Pryor Mountain mustang

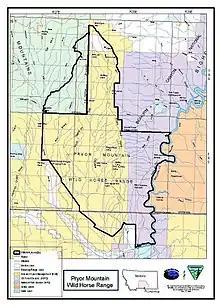
Bureau of Land Management map of the Pryor Mountains Wild Horse Range, showing BLM, Crow Nation, Forest Service, National Park Service, private, and state lands.

It was widely believed that the Pryor Mountains horses were direct descendants of the Barb horses brought to North America by Juan de Oñate's expedition to explore America north of the Rio Grande in the early 1600s. Bloodlines may also include American Saddlebred, Canadian, Irish Hobby, and Tennessee Walking horses. In the early 1900s, stallions of Thoroughbred and Arabian ancestry were also turned out onto the range. However, the breeding of the Pryor Mountain herd was in dispute for many years. One horseman hired by the federal government during the 1920s to round up excess feral horses on the range stated, "The whole country around was overrun with thousands of homesteaders' horses ... but this little band ... were, and are, the genuine Spanish horses and there were about 70 head. I did not try to get them and hoped that no one else ever would." Other people claimed that the horses were nothing more than local domestic horses which had escaped to the wild. In 1992, equine geneticist Dr. E. Gus Cothran conducted genetic studies on the herd, and concluded that their primary bloodlines did descend from Spanish Barbs. Since no genetic variants were observed not also seen in domestic horse breeds, in 2010 Cothran also concluded the horses were not a unique species which had survived in North America from prehistoric times. Rather, they were linear descendants of the Spanish Barb, with some evidence of genetic similarity to light racing and riding breeds. The genetic tests also revealed that the Pryor Mountains horses carried a rare allele variant known as "Qac" that only Spanish horses brought to the Americas also carried. Dr. D. Phillip Sponenberg of the Virginia–Maryland Regional College of Veterinary Medicine, an expert on horse breeds, observed that, physically, the horses conform to the Colonial Spanish Horse type.